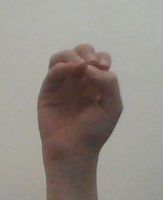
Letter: ha